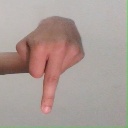
अक्षर: प